Serjeant at Arms of the House of Commons

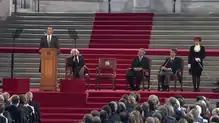
Jill Pay, Serjeant at Arms (far right) during an address to both Houses of Parliament by Barack Obama in Westminster Hall, 2011

The duties of the Serjeant at Arms are partly ceremonial. The Serjeant at Arms carries the mace during the opening of Parliament and is also responsible for maintaining order during debates in the House of Commons, escorting members out of the chamber if ordered to do so by the Speaker.